Andrew Murray (trade unionist)

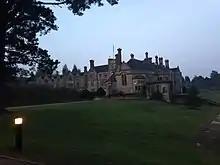
Worth School

Murray was born in 1958 to Peter Drummond-Murray of Mastrick, a stockbroker and banker who was Slains Pursuivant from 1981 to 2009, and The Honourable Barbara Mary Hope, daughter of former Conservative MP and governor of the Madras Presidency in British India from 1940 to 1946 Lord Rankeillour. He was educated at Worth School, a Benedictine independent boarding school in Sussex. Murray left school at 16 with 4 'O' levels.